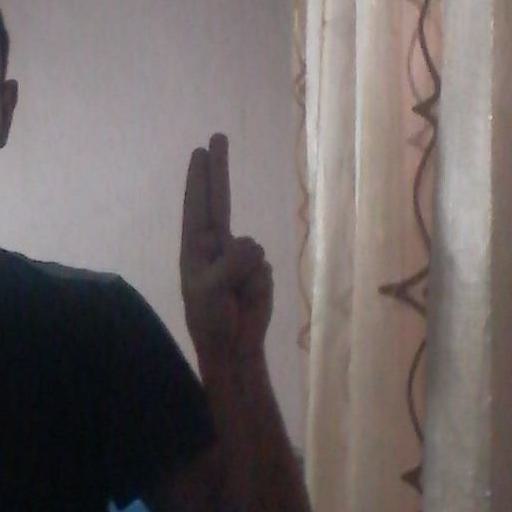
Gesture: two_up